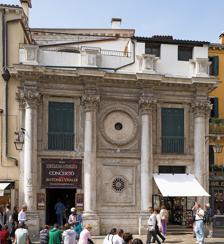
Building: San Basso
Country: Italy
Year built: 1661
Church of San Basso Religion Affiliation Roman Catholic Province Venice Location Location Venice , Italy Shown within Venice Show map of Venice San Basso (Italy) Show map of Italy Geographic coordinates 45°26′06″N 12°20′22″E / 45.434997°N 12.339327°E / 45.434997; 12.339327 Architecture Architect(s) Baldassarre Longhena Type Church Style Baroque Completed 1661 San Basso is a Baroque style deconsecrated Roman Catholic church in central Venice , Italy ; it now serves as a concert hall. According to the Venetian historian Flaminio Corner , the church was erected in the year 1079. It was rebuilt after fires in 1105, and again in 1661, the latter to a design by Baldassarre Longhena . Located nearby the St. Mark's Clocktower , it has a side façade on the Piazza San Marco . It has four Corinthian columns and two single mullioned windows . In 1806, during the Napoleonic occupation , the church was closed and sold to a private source. In 1847, it was ceded to the Basilica di San Marco , which used it to store marbles and sculptures until, in the 1890s, it was restored as a meeting and concert hall. Wikimedia Commons has media related to San Basso (Venice) . This article about a church building or other Christian place of worship in Italy is a stub . You can help Wikipedia by expanding it . v t e ^ "San Basso" . Diocesi di (in Italian). 2019-05-06 .